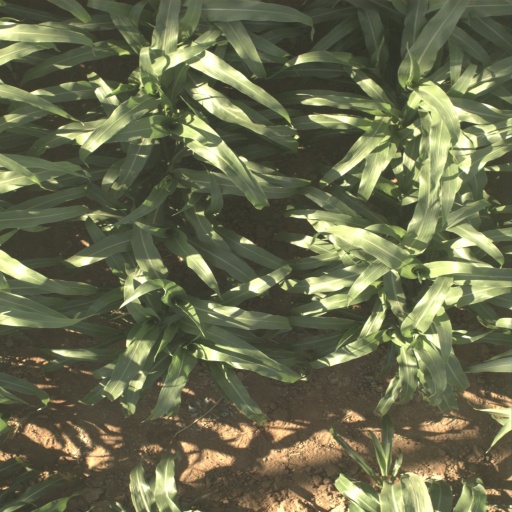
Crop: sorghum